Manubhai Mehta

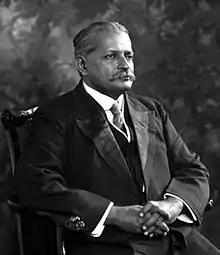

Sir Manubhai Nandshankar Mehta CSI (22 July 1868 – 14 October 1946) was an Indian politician. He was the dewan of Baroda state from 9 May 1916 to 1927. From 1927 to 1934, he was the prime minister of Bikaner state.